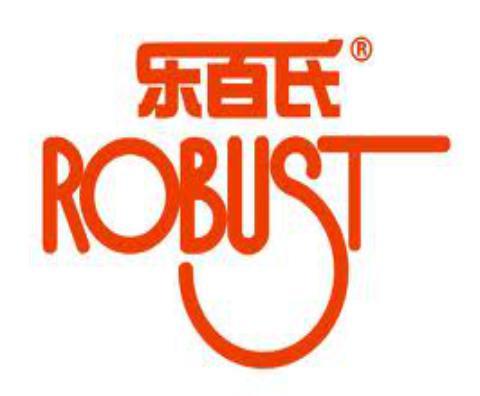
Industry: Food